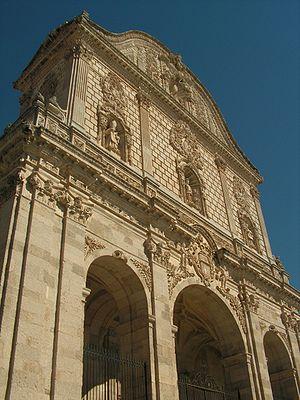
La liste suivante recense les cathédrales en Italie.
La cathédrale de Sassari est une église catholique romaine de Sassari, en Italie. Il s'agit de la cathédrale de l'archidiocèse de Sassari.